Dead Indian Soda Springs

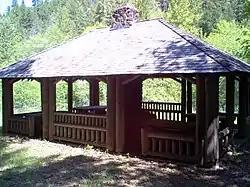

The Dead Indian Soda Springs are an assortment of small mineral springs that feed into Dead Indian Creek near Eagle Point, Oregon, United States. The springs are rich in sodium carbonate, iron, magnesium, and sodium hydroxide.